A Bittersweet Life

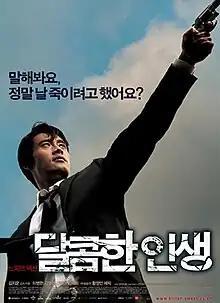
Theatrical release poster

A Bittersweet Life is a 2005 South Korean action film written and directed by Kim Jee-woon. It stars Lee Byung-hun as Sun-woo, a hitman who becomes targeted by his boss after he spares the latter's cheating mistress.